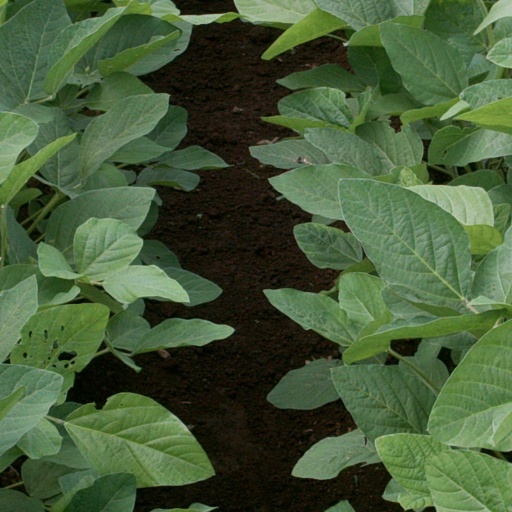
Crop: soybean